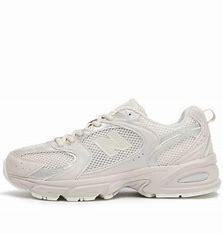
Brand: New
Model: Balance New Balance 530 Marathon